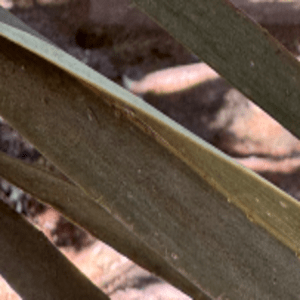
Label: Rachis Blight